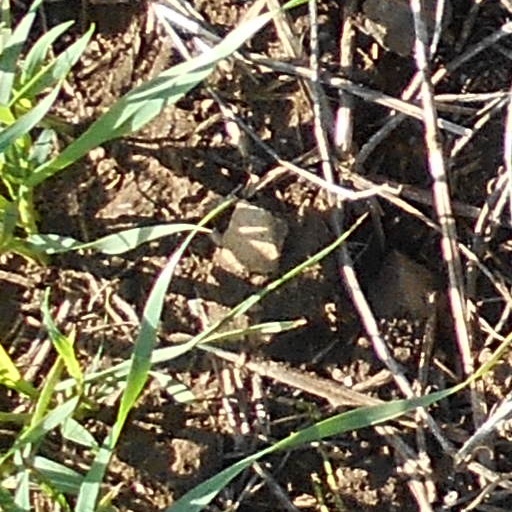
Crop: wheat